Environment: real
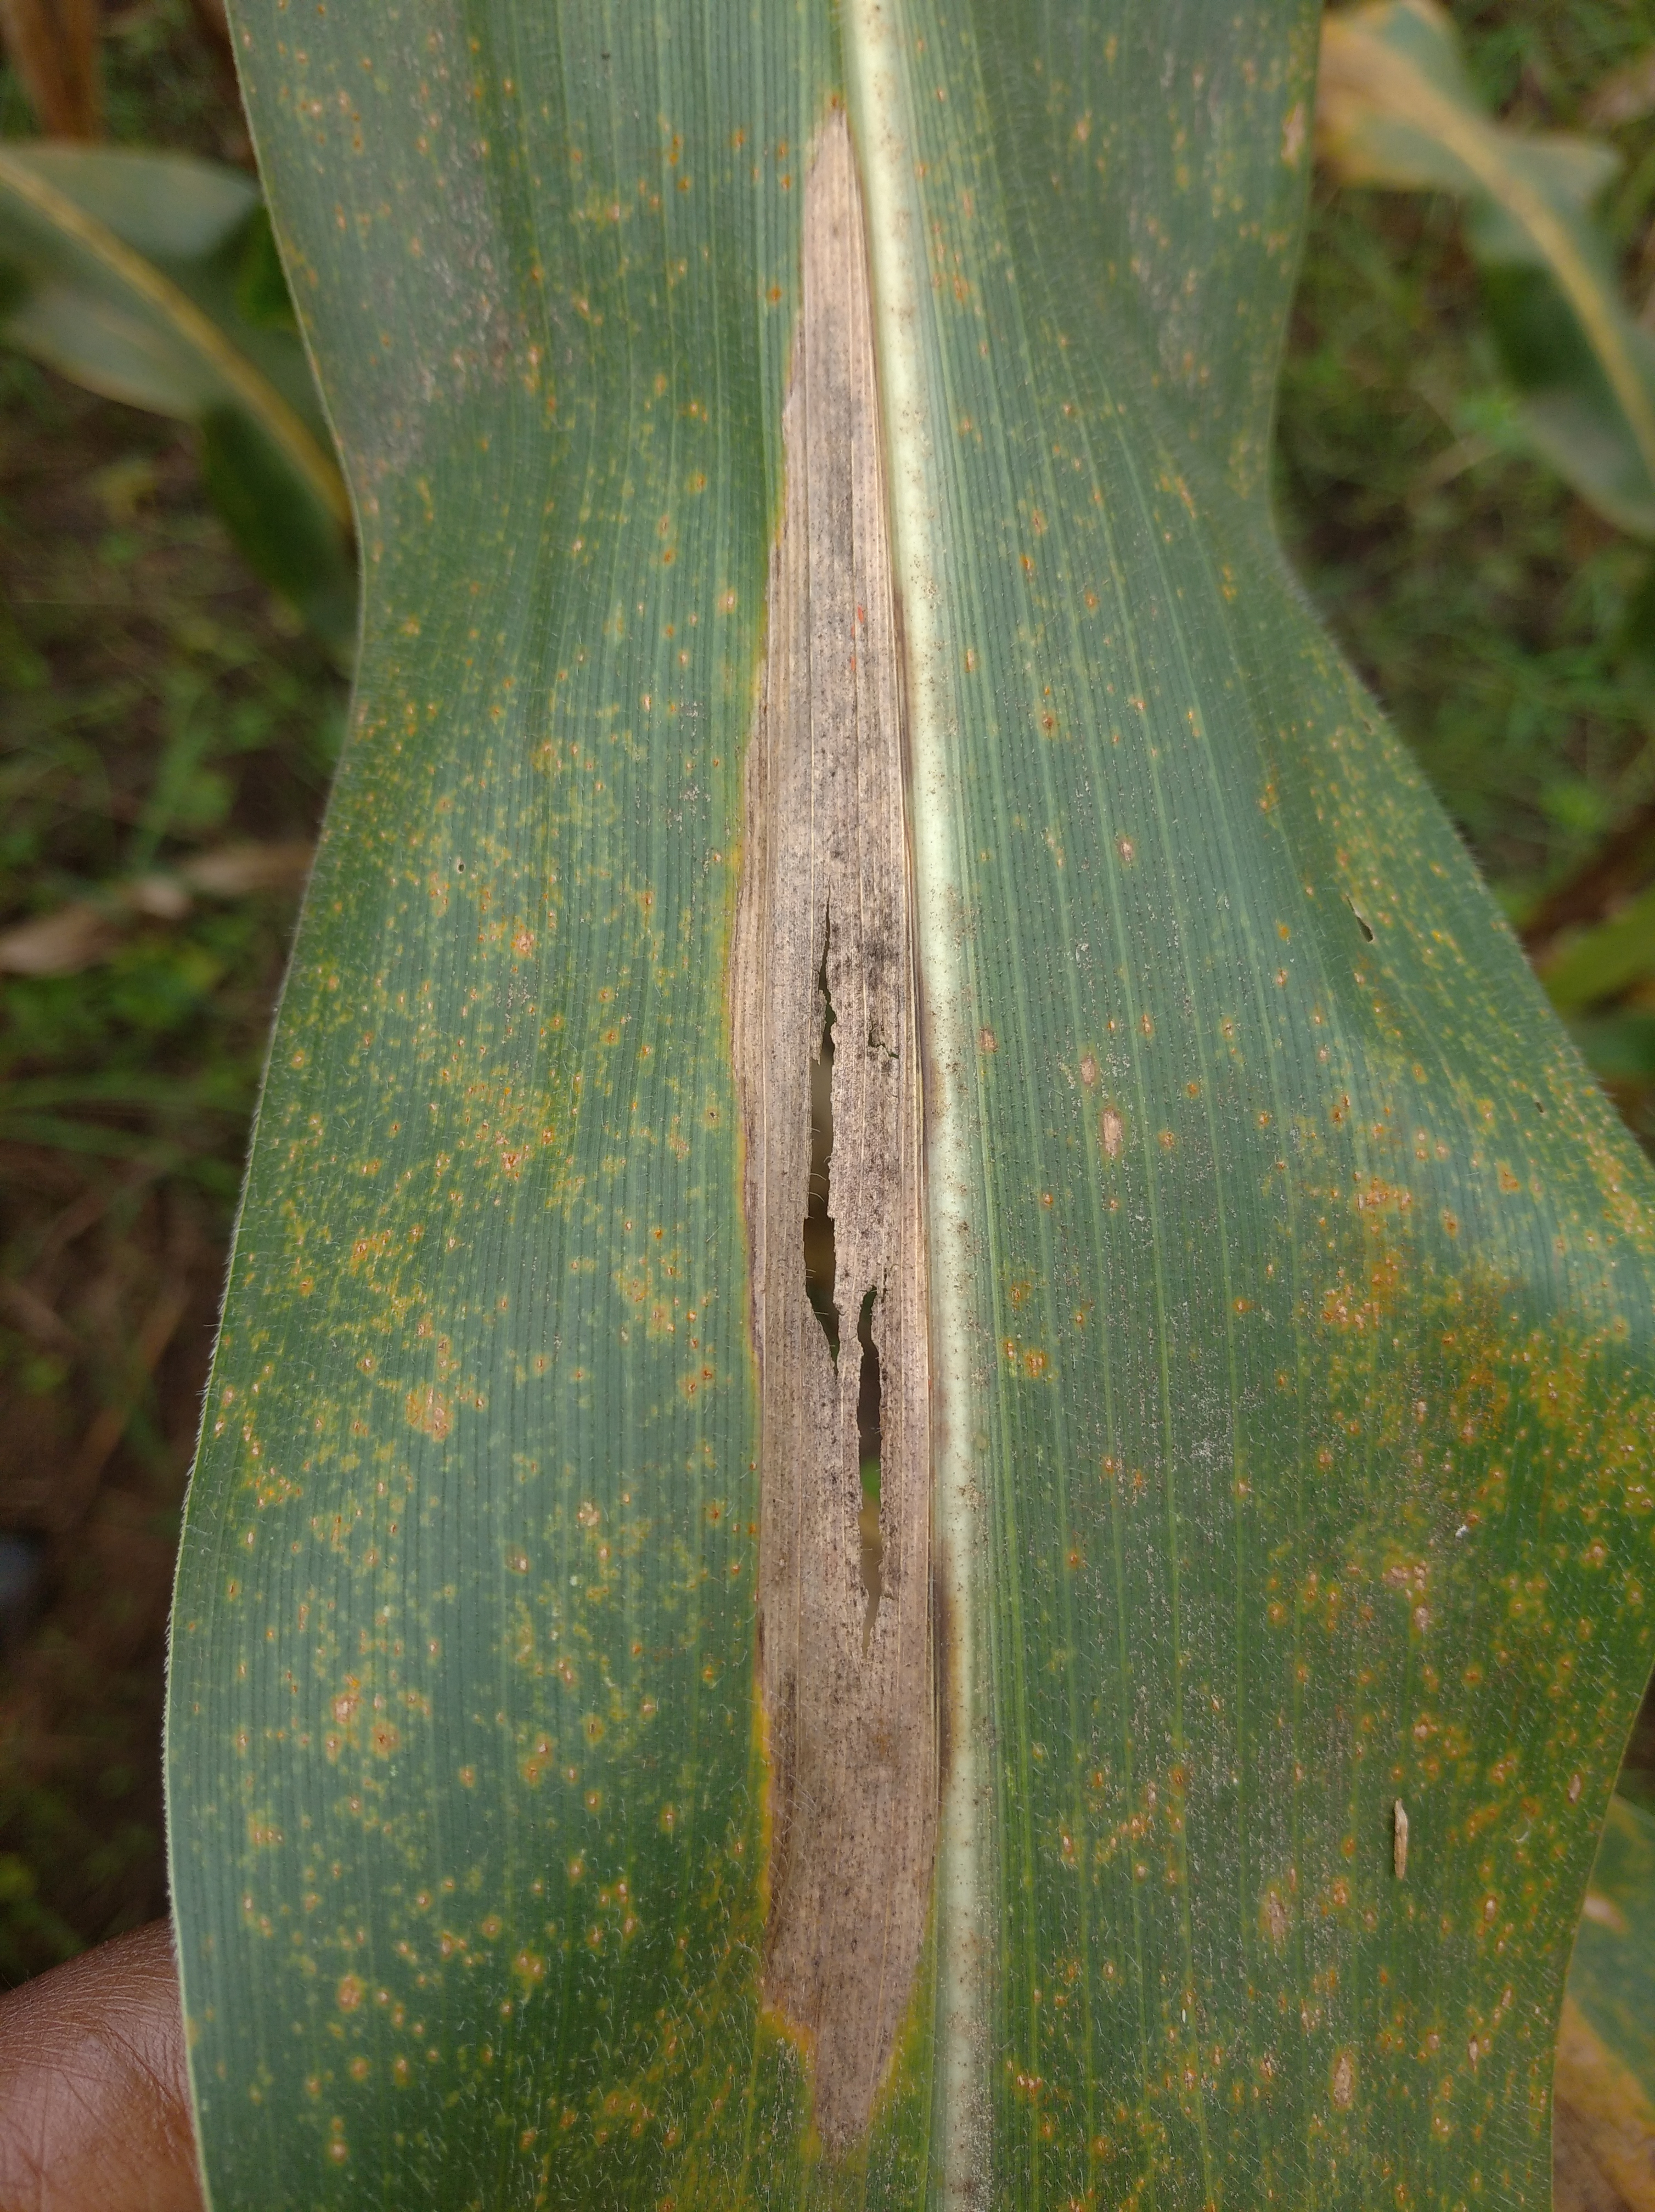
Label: northern_corn_leaf_blight